The Royal Caledonian Hunt

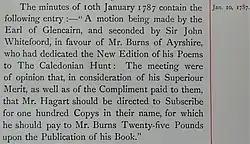
Extract from the club minutes of 10 January 1787

Around 1787 Robbie Burns met with members of the Caledonia Hunt Club, having befriended a number of members around Edinburgh. Burns dedicated the first Edinburgh Edition of his Poems to the Hunt. To return the favour the treasurer of the Caledonia Hunt Club was instructed to "subscribe for one hundred copies in their name, for which he should pay Mr Burns £25, upon the publication of his book." By 1792 Burns was himself a member of the Caledonia Hunt Club, however his name does not appear the official published list of members or honorary members. A portrait of Robbie Burns was given to the club by the famous engraver William Walker. The print is now property of the British museum.